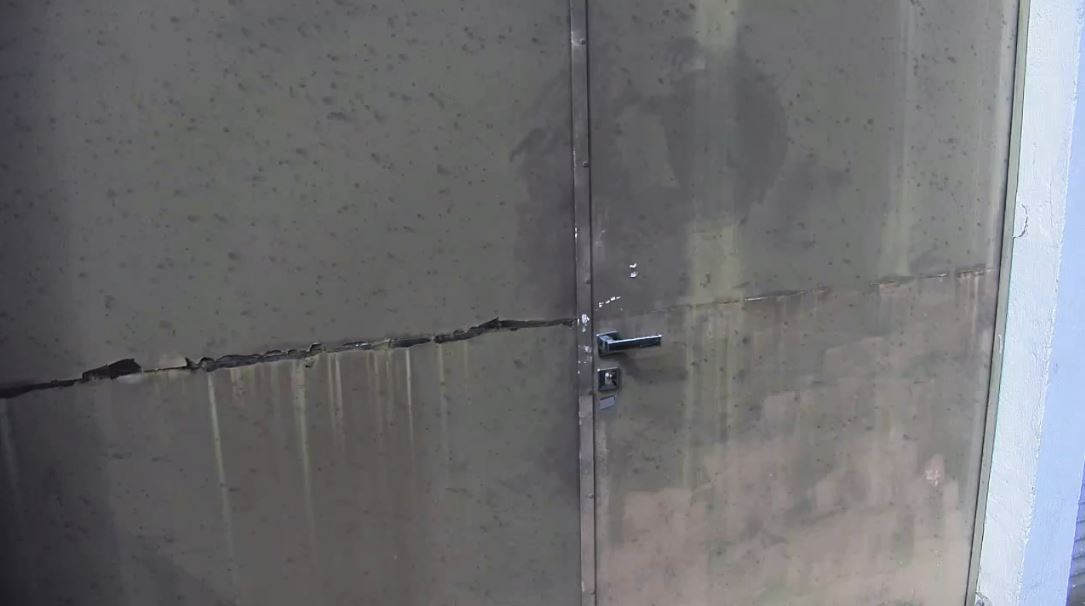
Fire: no
Smoke: no